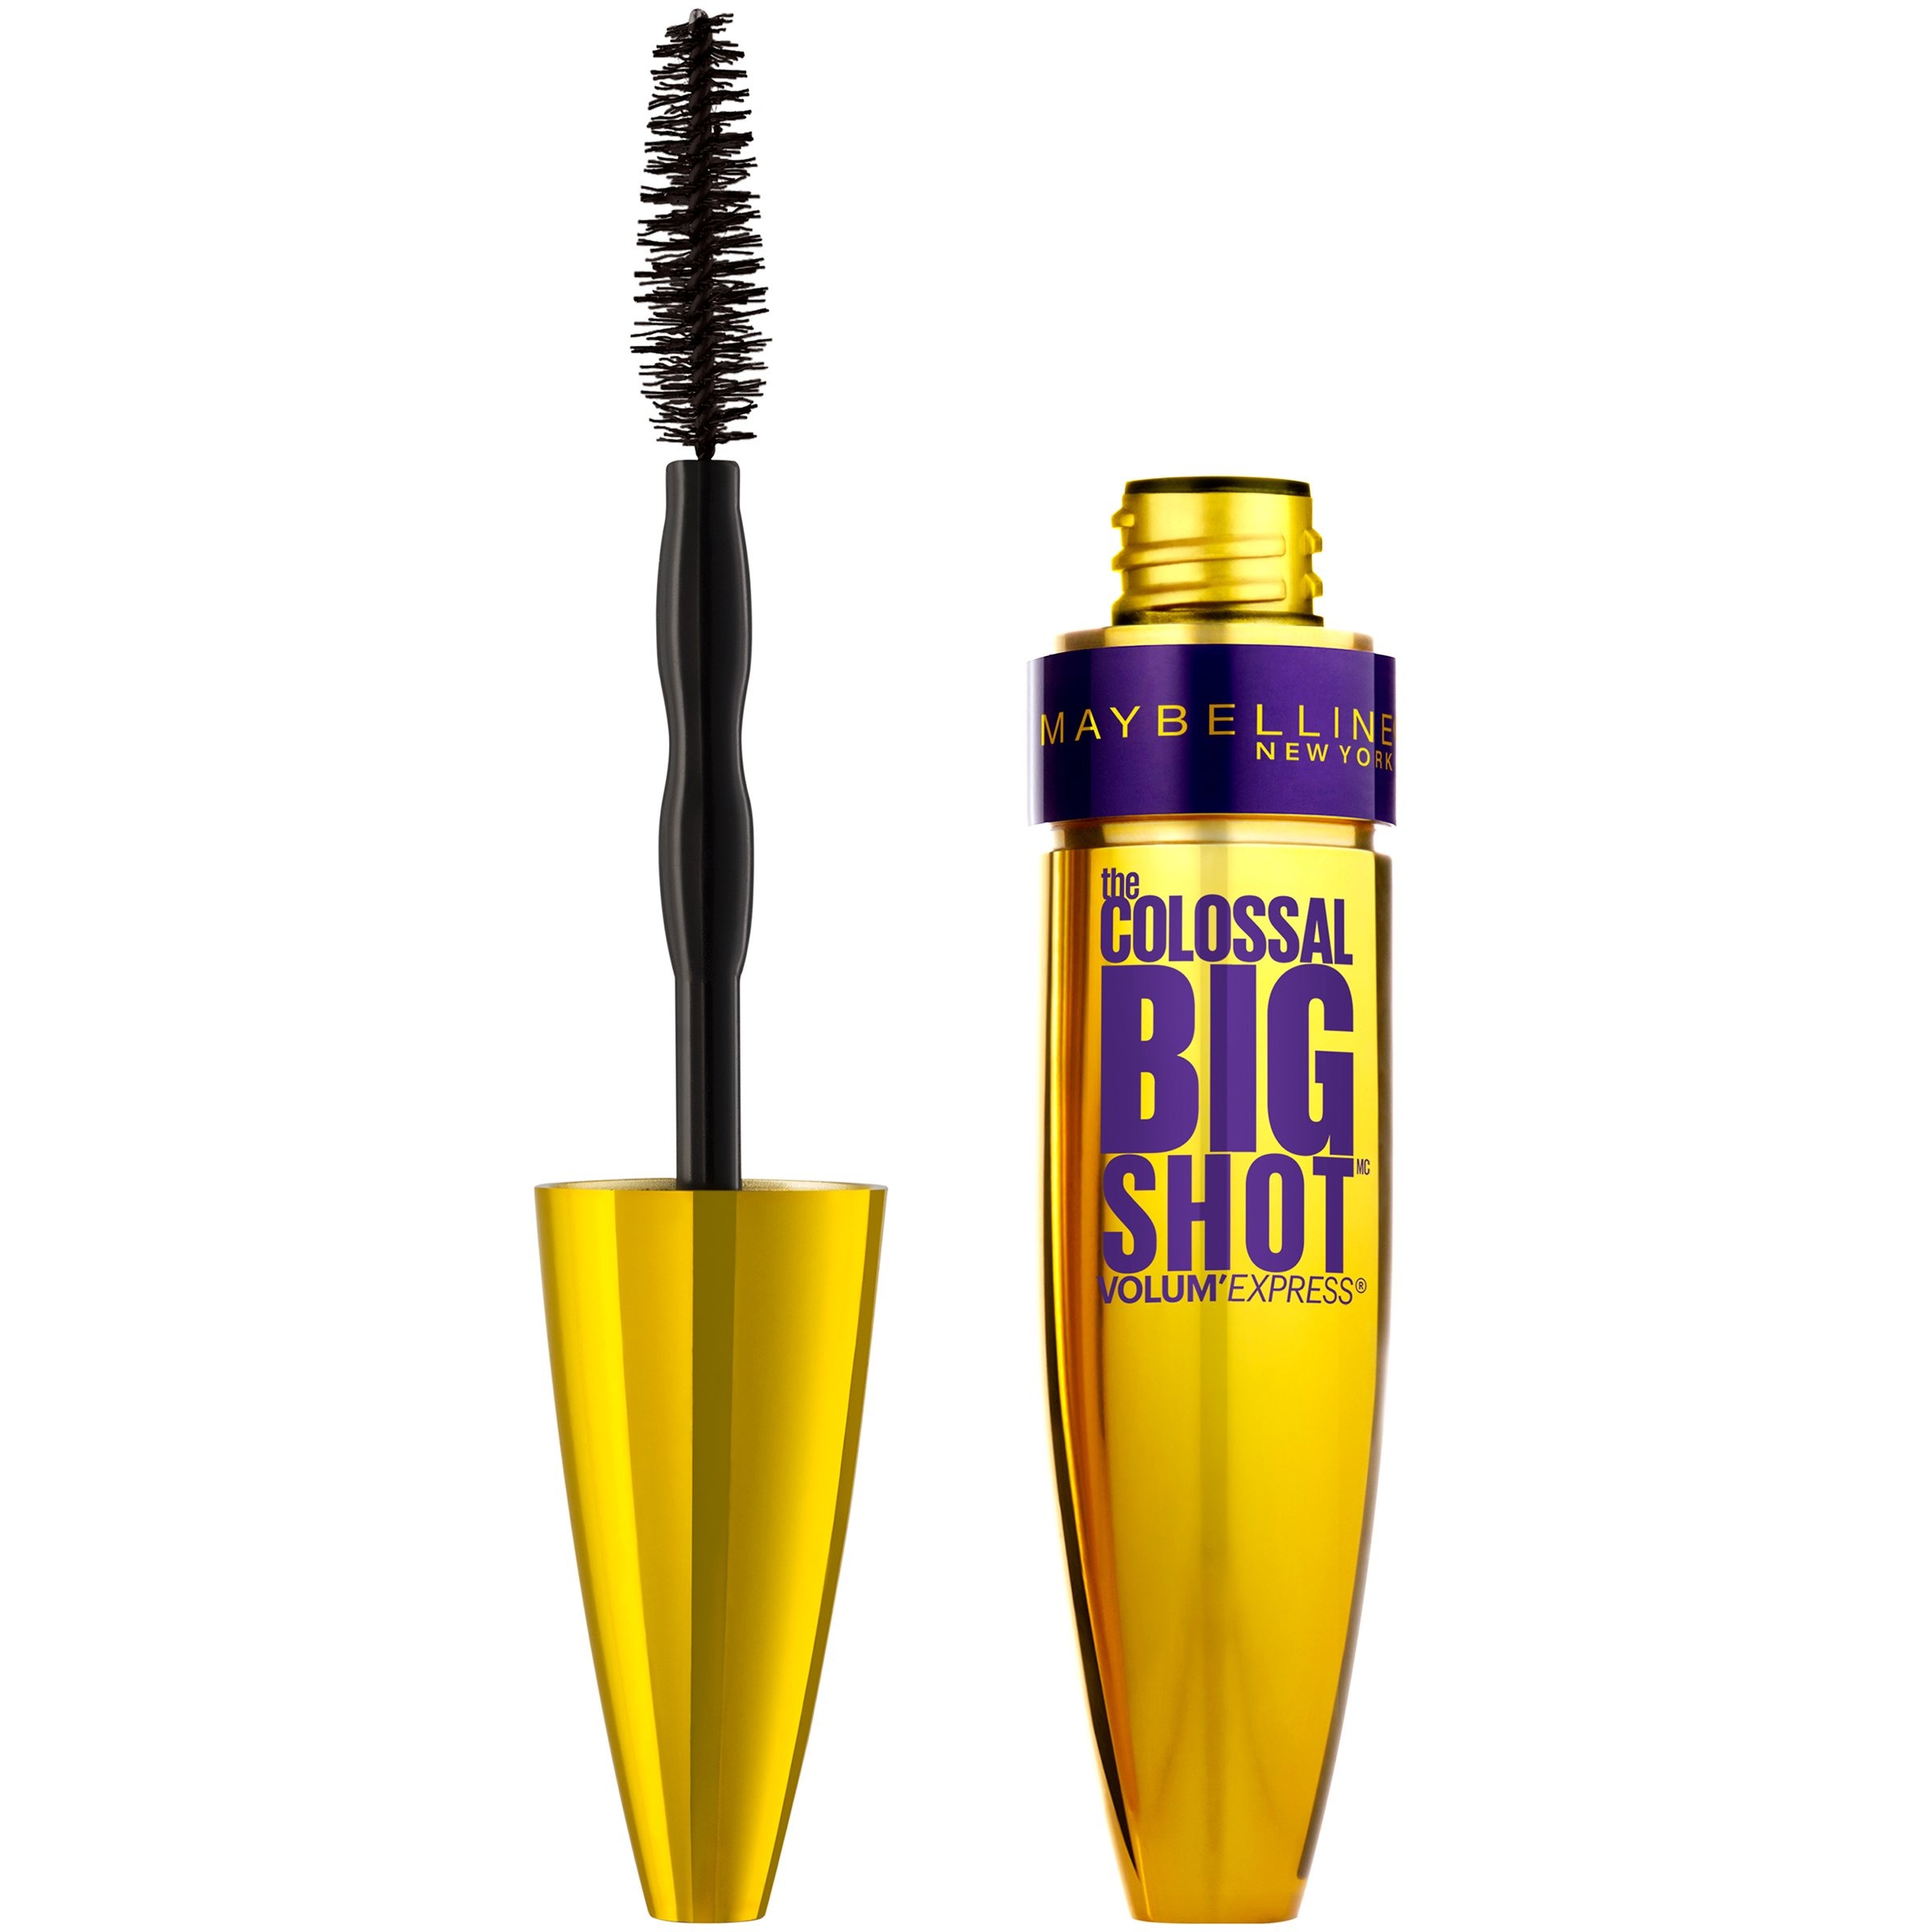
Item Name: Maybelline Volum' Express The Colossal Big Shot Washable Mascara, Blackest Black, 0.33 fl. oz.
Bullet Point 1: Root to tip volume instantly
Bullet Point 2: The big shot brush features unique, wavy bristles that cradle lashes for a bold lash look
Bullet Point 3: Washable mascara formula
Bullet Point 4: No flake, no smudge formula removes easily without tugging or pulling
Value: 0.33
Unit: Fl Oz

Price: 10.31